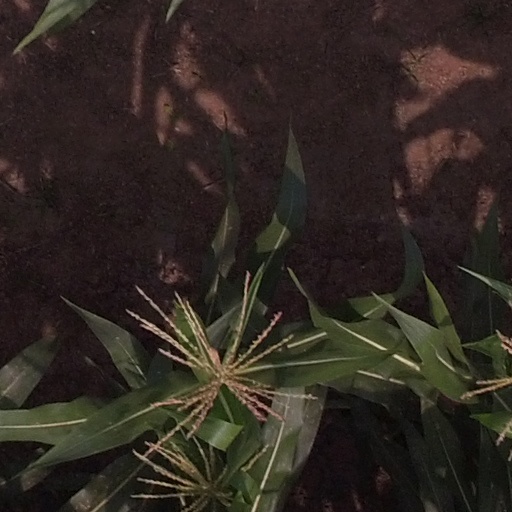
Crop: maize; corn